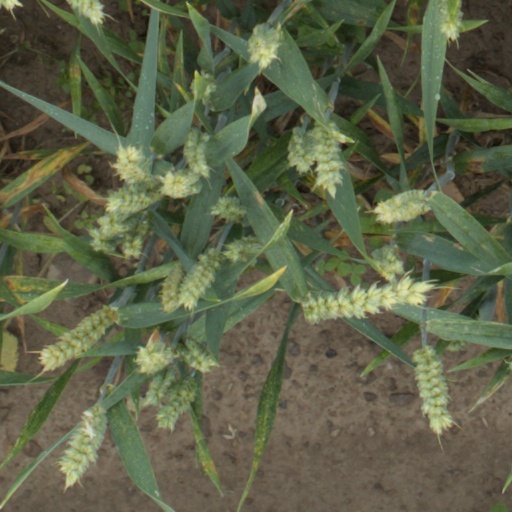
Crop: wheat